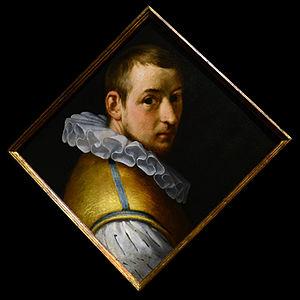
Cornelis Corneliszoon van Haarlem ou Cornelis Cornelissen ou parfois francisé Corneille de Haarlem, est un peintre et un dessinateur maniériste néerlandais.